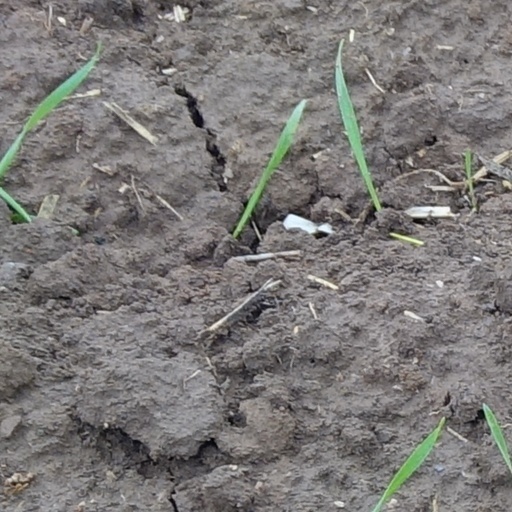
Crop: wheat